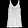
Label: T - shirt / top